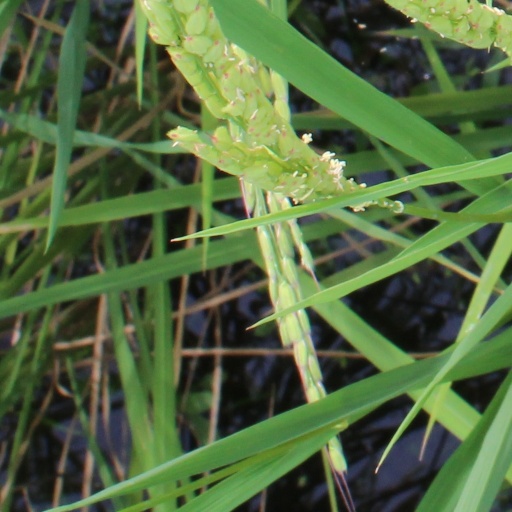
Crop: rice